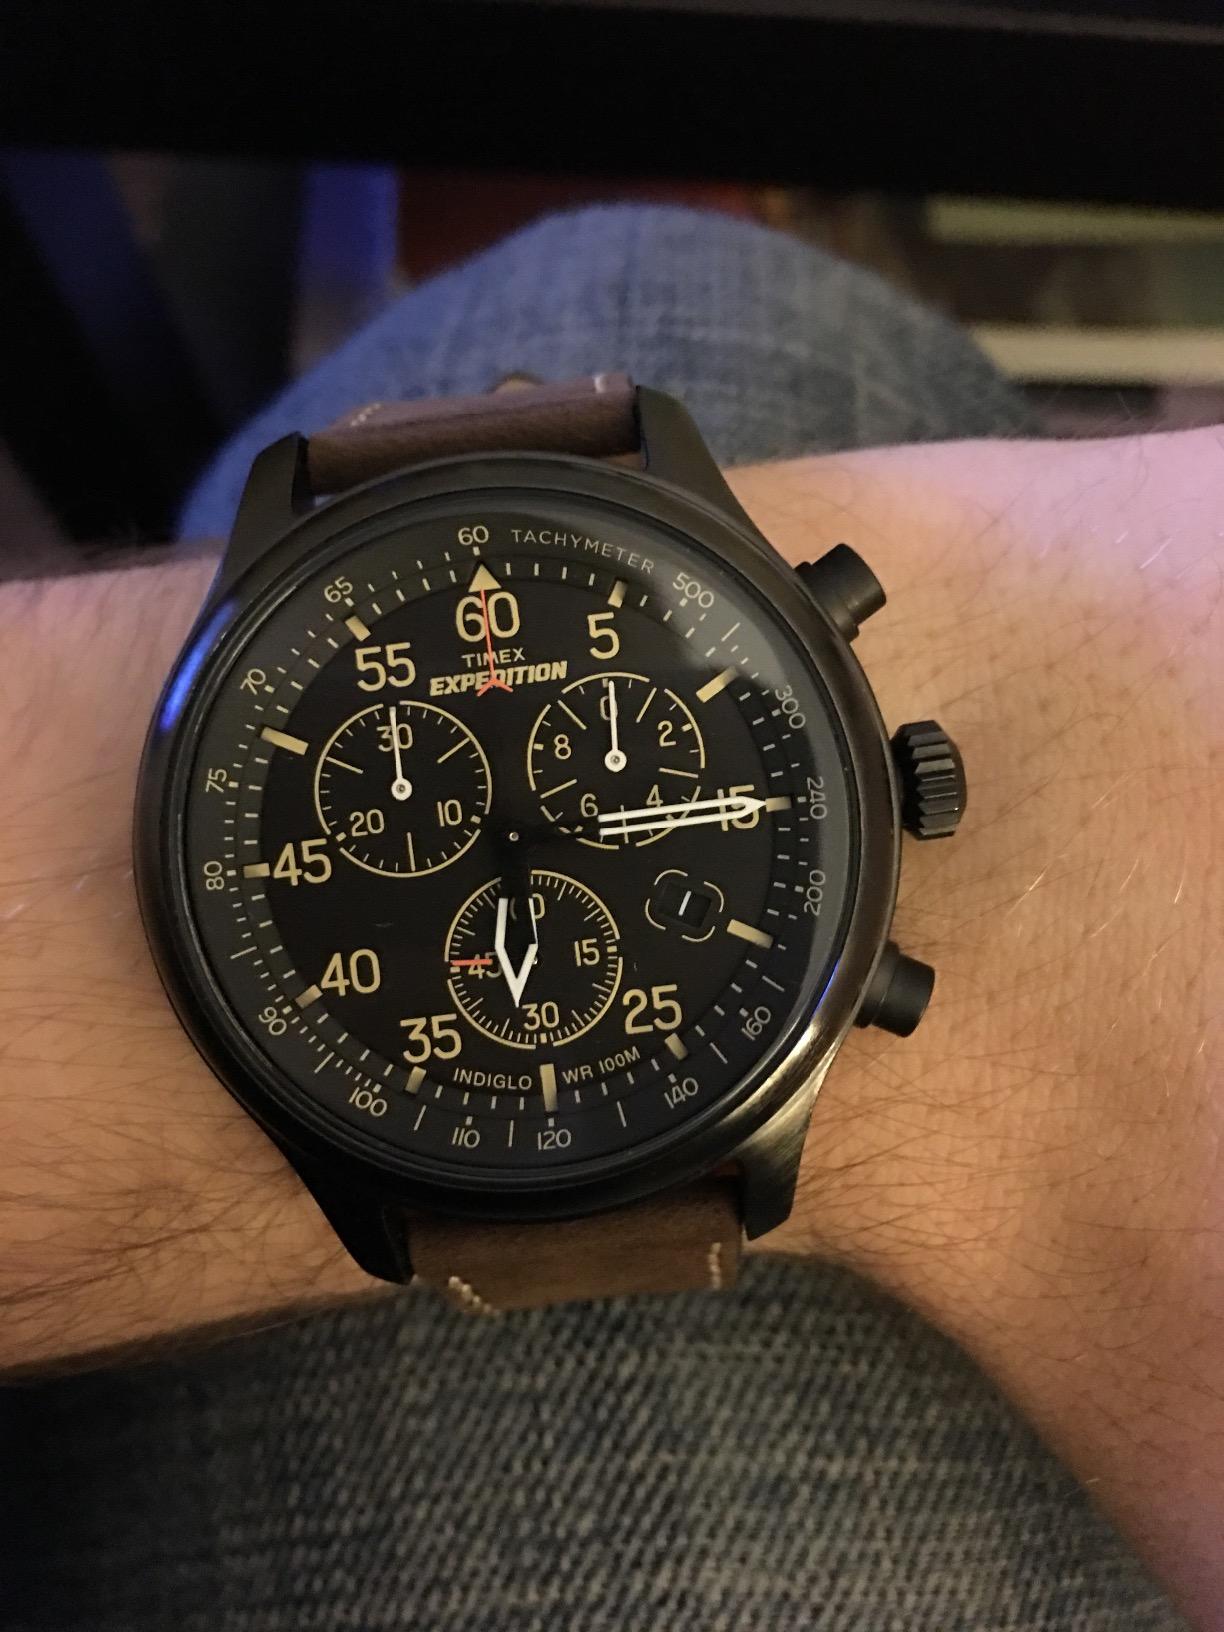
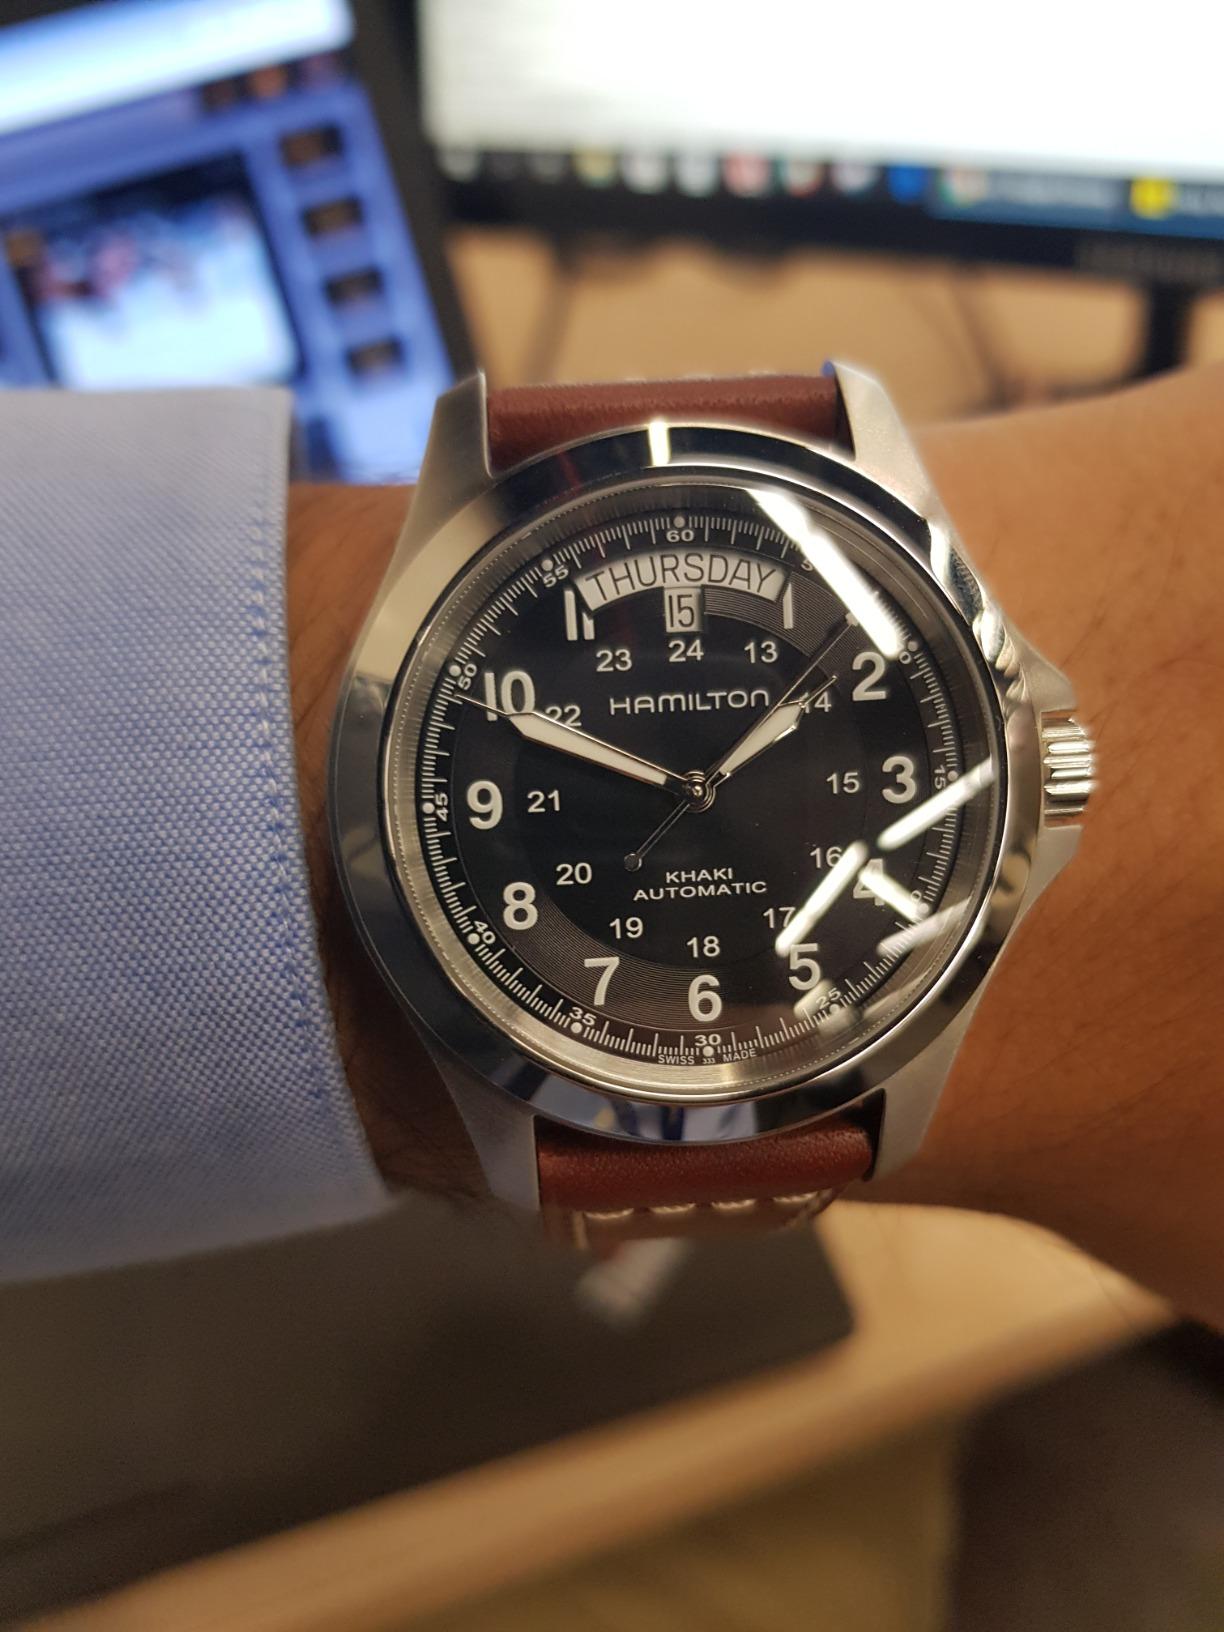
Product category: accessories_watch
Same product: no